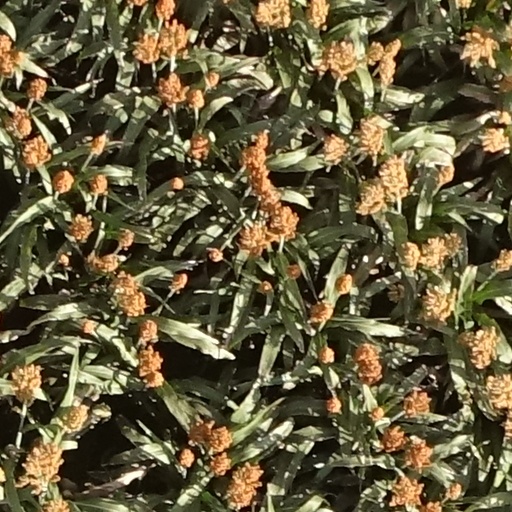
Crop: sorghum